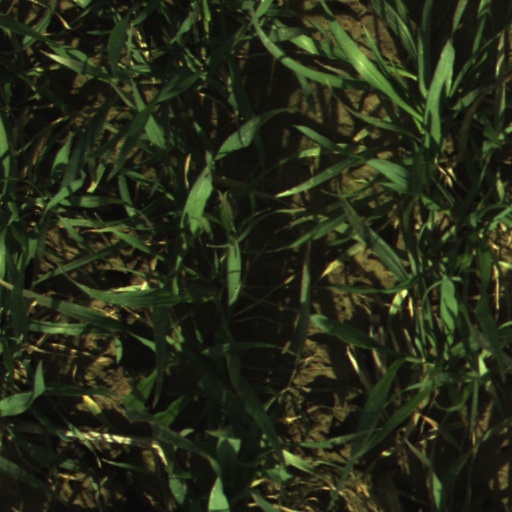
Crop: wheat